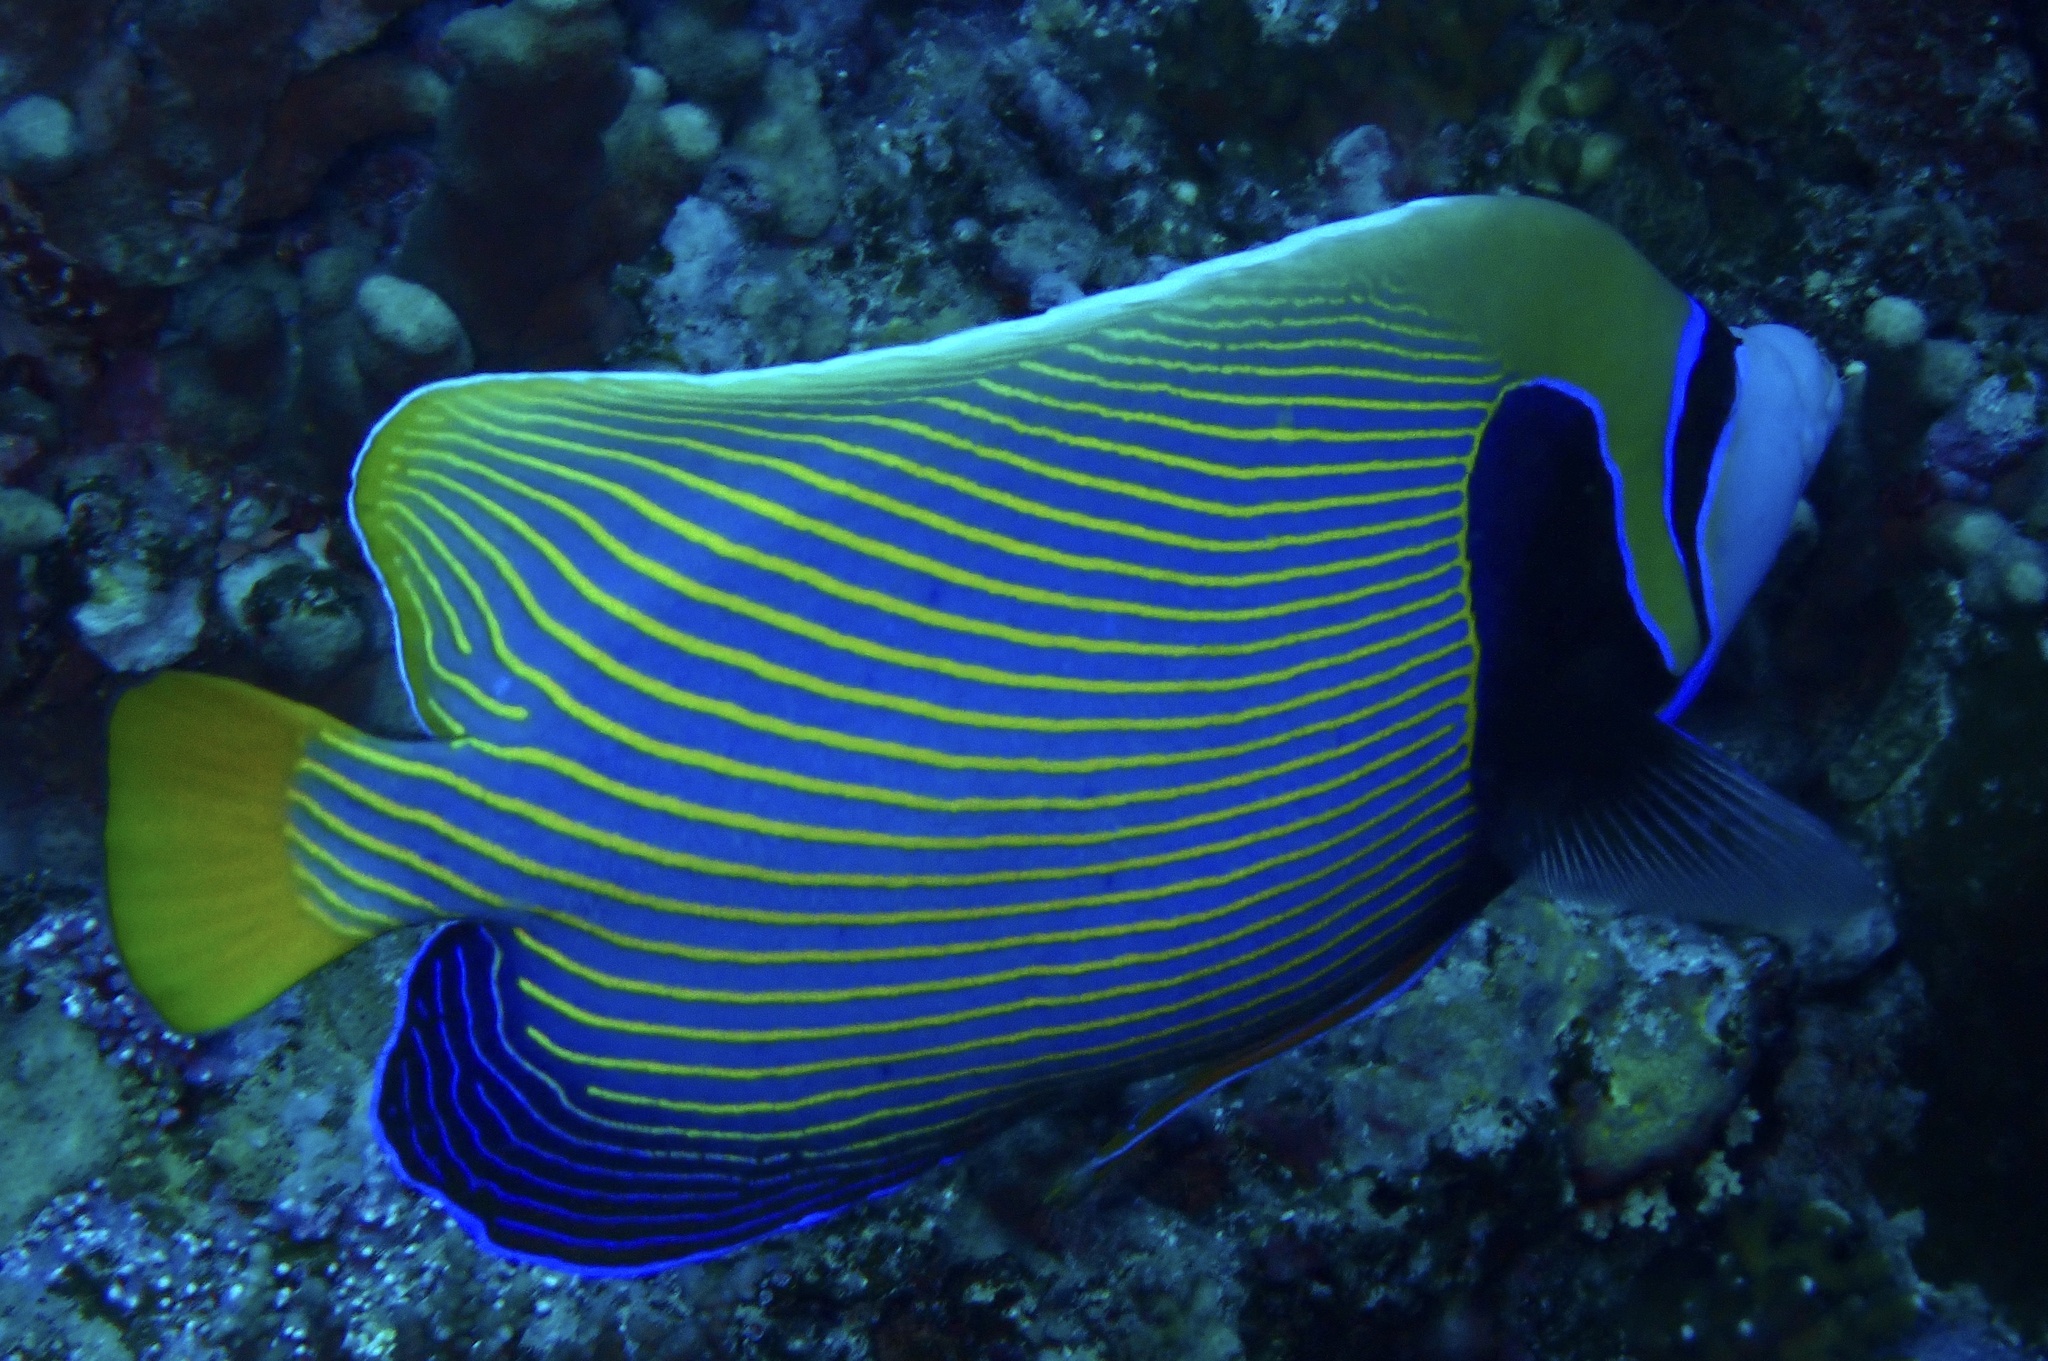
Pomacanthus imperator (Emperor Angelfish)